Commonsense reasoning

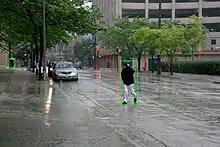
A self-driving car system may use a neural network to determine which parts of the picture seem to match previous training images of pedestrians, and then model those areas as slow-moving but somewhat unpredictable rectangular prisms that must be avoided.

Compared with humans, existing AI lacks several features of human commonsense reasoning; most notably, humans have powerful mechanisms for reasoning about "naïve physics" such as space, time, and physical interactions. This enables even young children to easily make inferences like "If I roll this pen off a table, it will fall on the floor". Humans also have a powerful mechanism of "folk psychology" that helps them to interpret natural-language sentences such as "The city councilmen refused the demonstrators a permit because they advocated violence". (A generic AI has difficulty discerning whether the ones alleged to be advocating violence are the councilmen or the demonstrators.) This lack of "common knowledge" means that AI often makes different mistakes than humans make, in ways that can seem incomprehensible. For example, existing self-driving cars cannot reason about the location nor the intentions of pedestrians in the exact way that humans do, and instead must use non-human modes of reasoning to avoid accidents.